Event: Nepal Earthquake
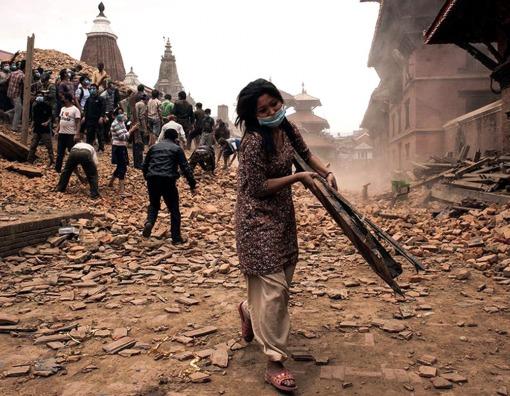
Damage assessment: damage